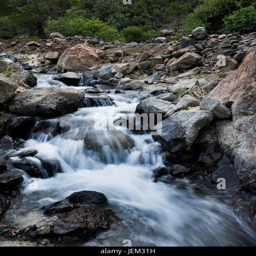
water flowing in a river creating beautiful small waterfalls